Hov Church

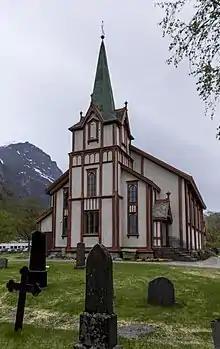
View of the church

Hov Church is a parish church of the Church of Norway in Sunndal Municipality in Møre og Romsdal county, Norway. It is located in the village of Sunndalsøra. It is the church for the Hov parish which is part of the Indre Nordmøre prosti (deanery) in the Diocese of Møre. The white, wooden church was built in a long church style in 1887 by the architects Peter Høier Holtermann and Jacob Wilhelm Nordan. The church seats about 300 people.